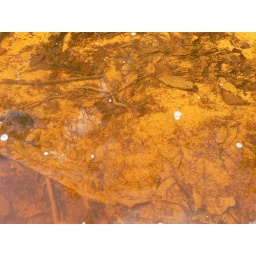
The water of the rivers in the area are very clear but stained brown by the tanin from the leaves